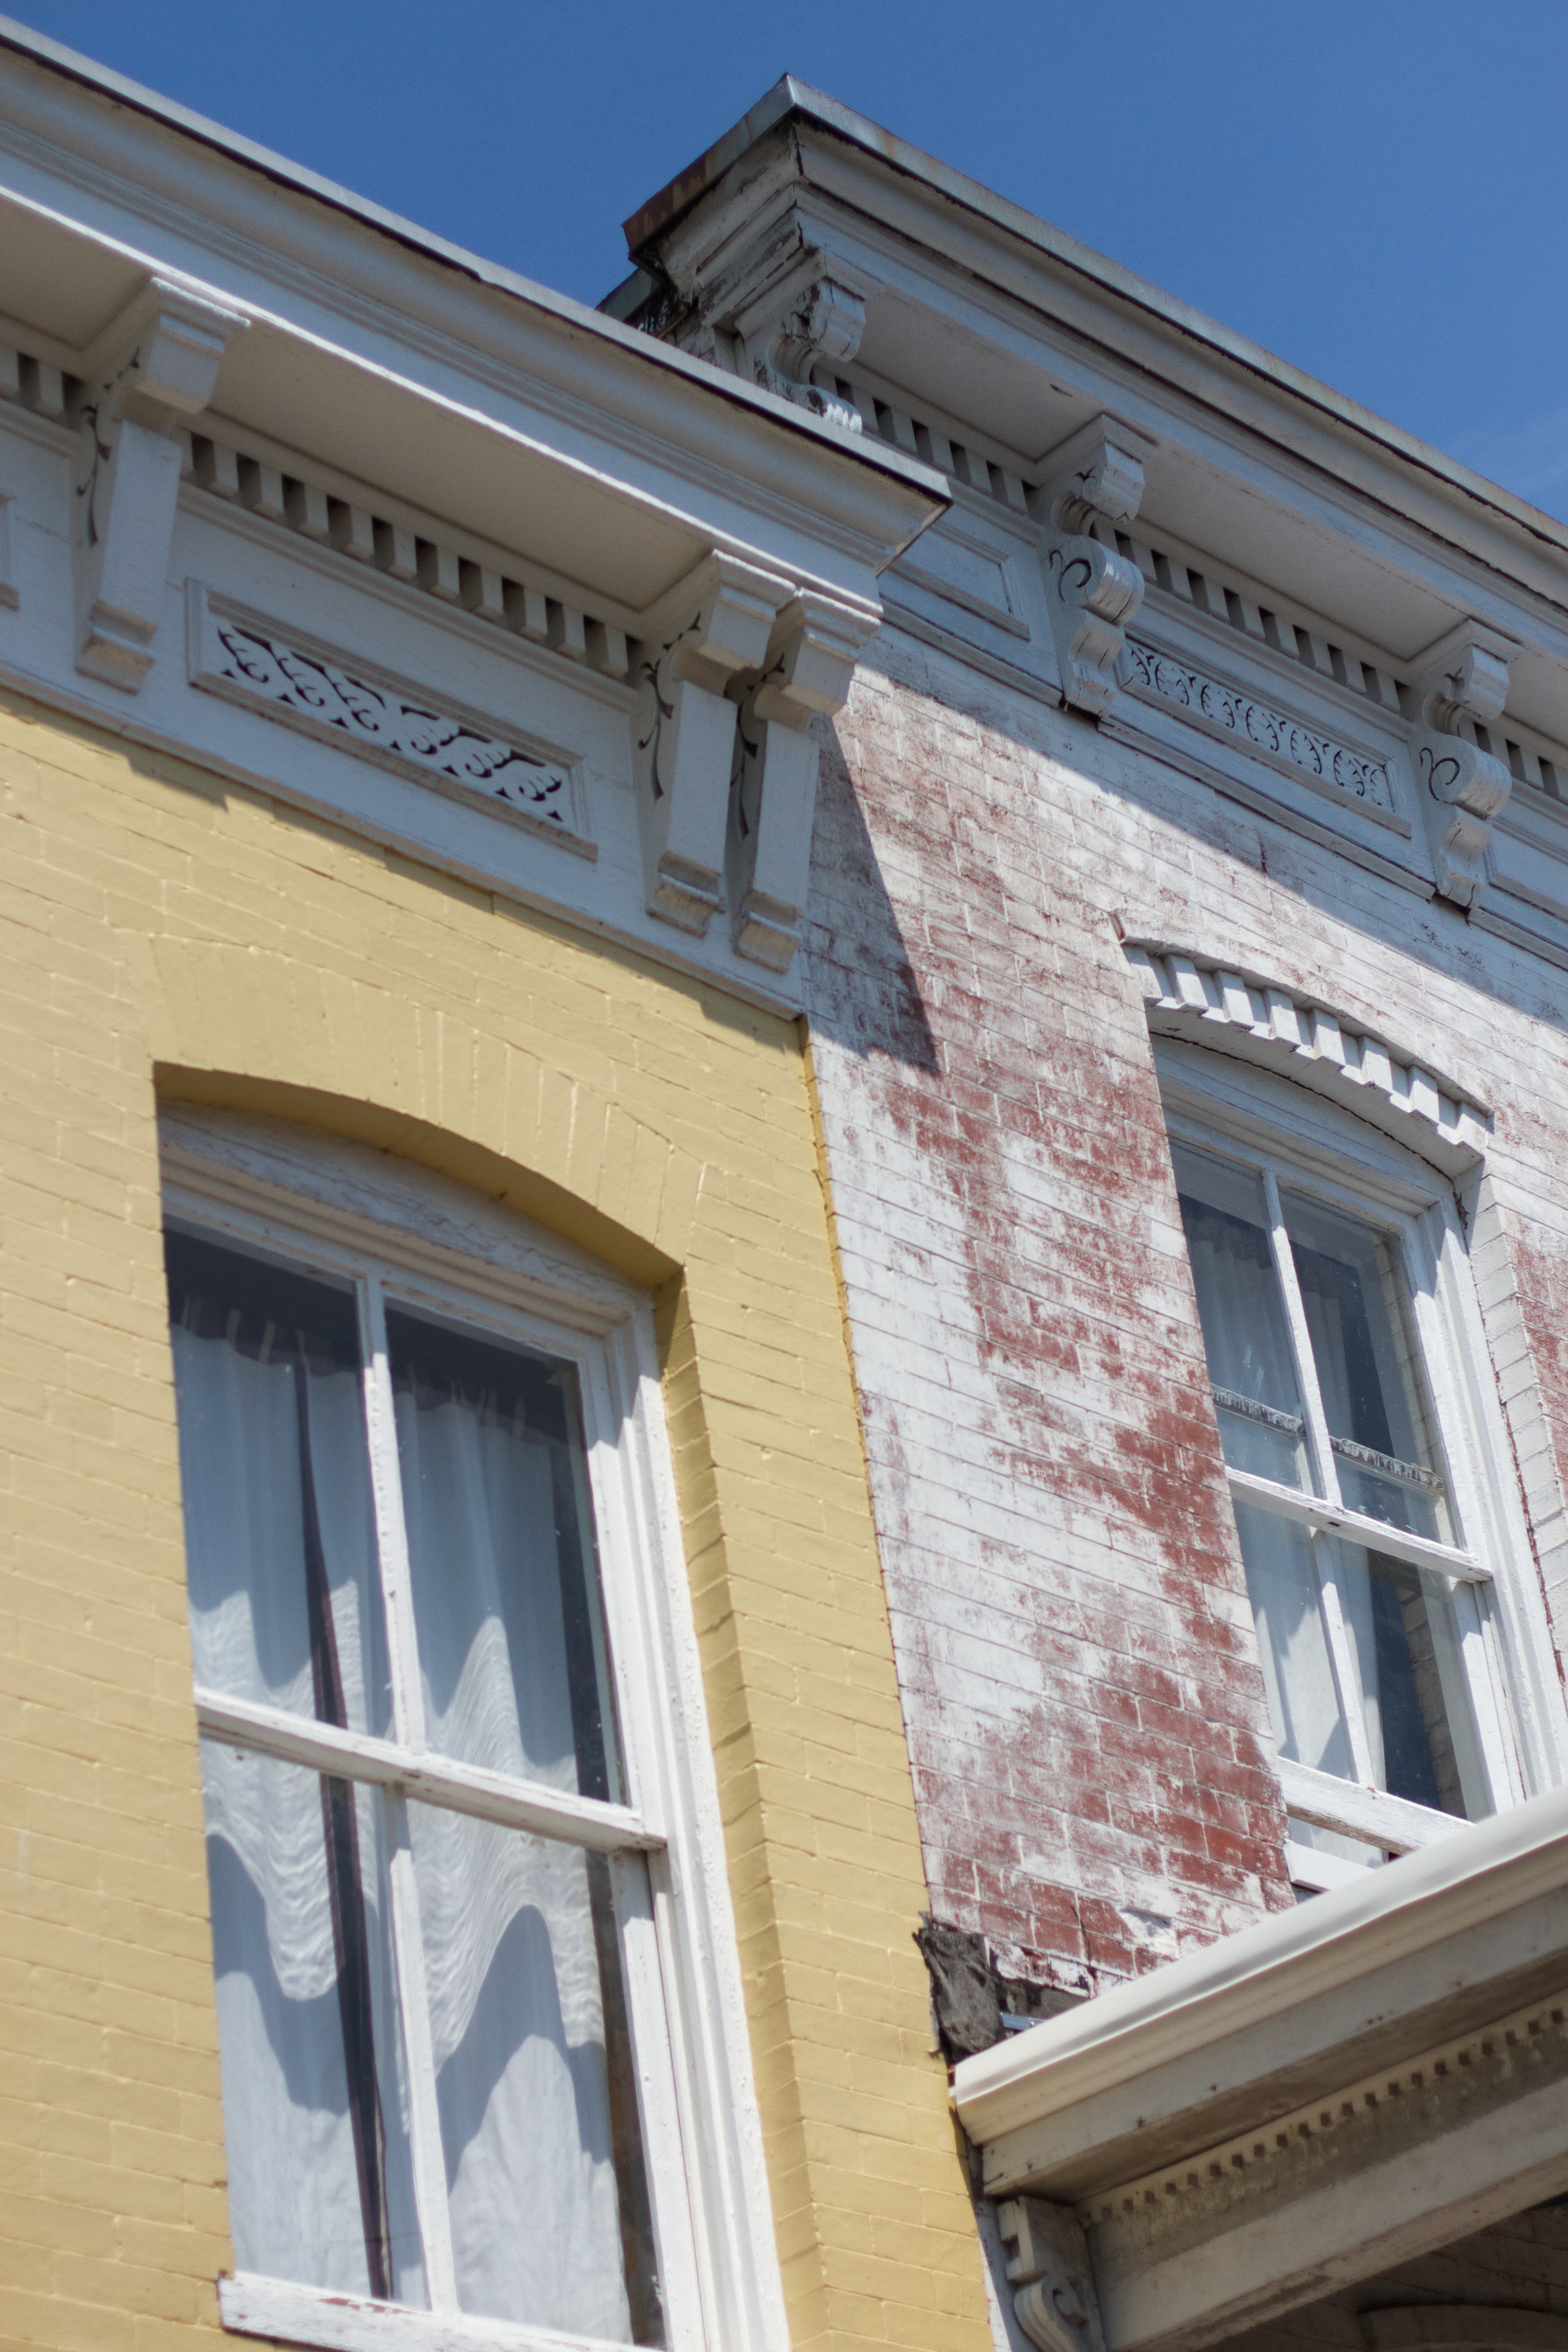
architecture, house, window, roof, building, home, facade, property, siding, neighbourhood, sash window